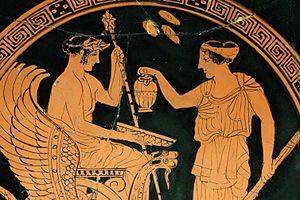
Triptolème et Korê, tondo d'une coupe attique à figures rouges.